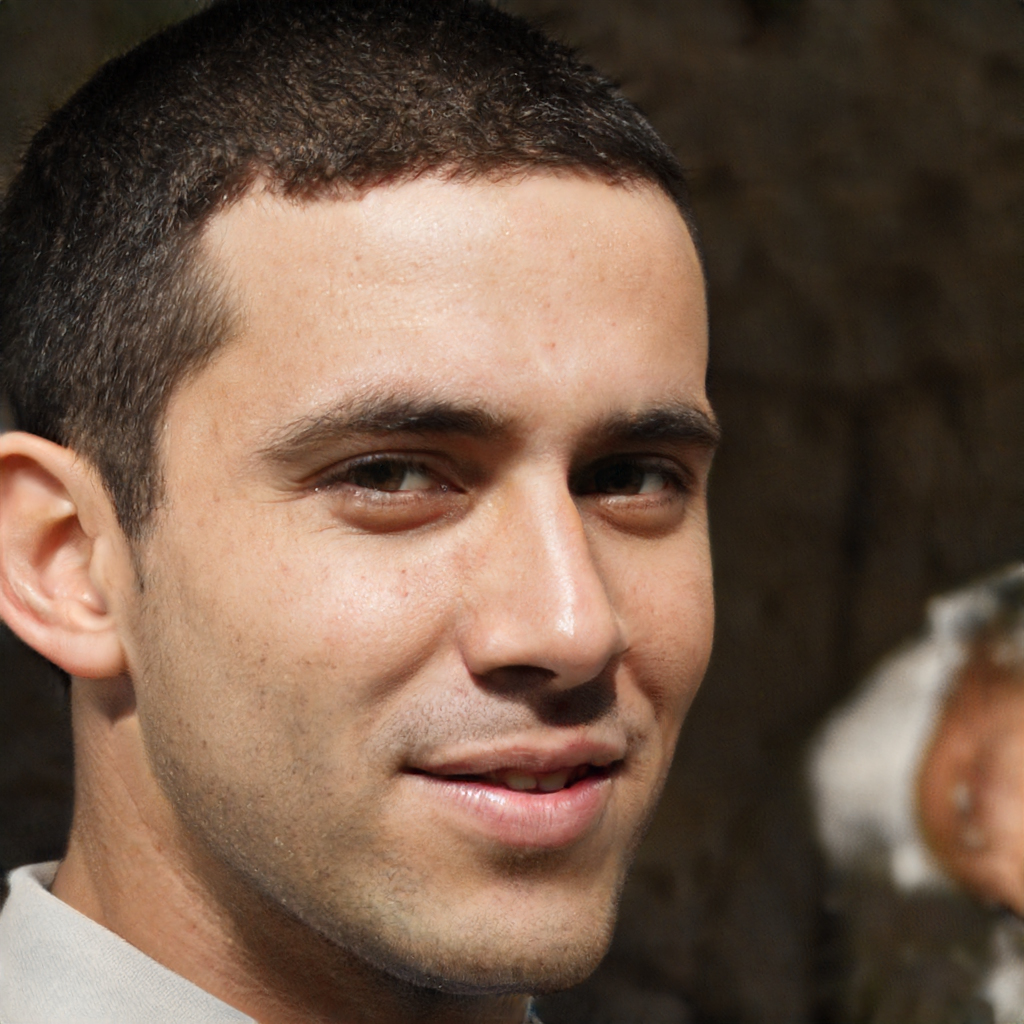
Gender: Male